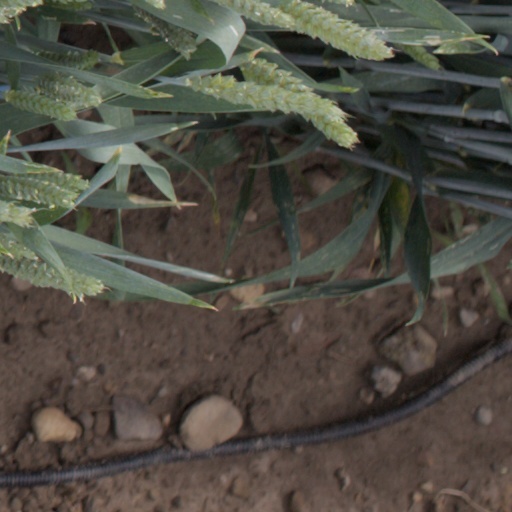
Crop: wheat